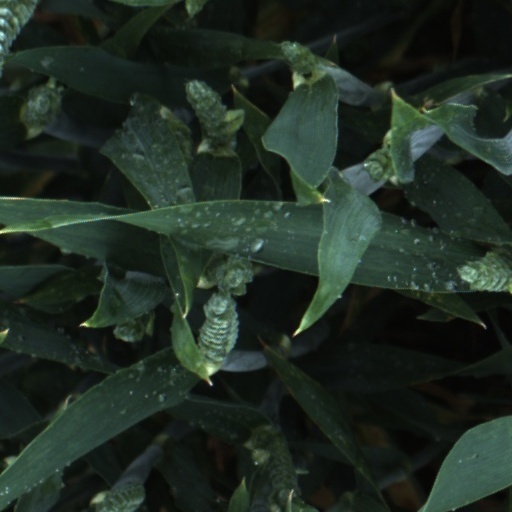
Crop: wheat